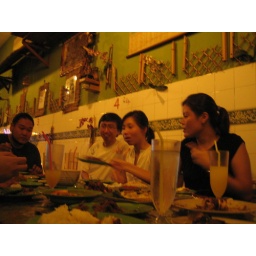
Much discussion happened over green plates